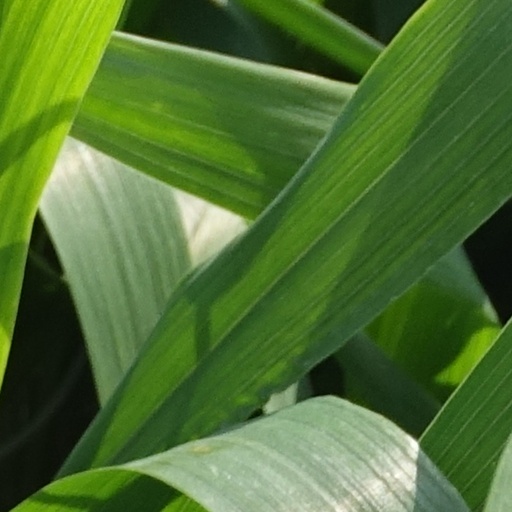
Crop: wheat